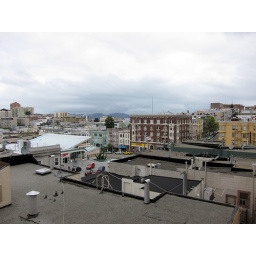
window view by kitchen